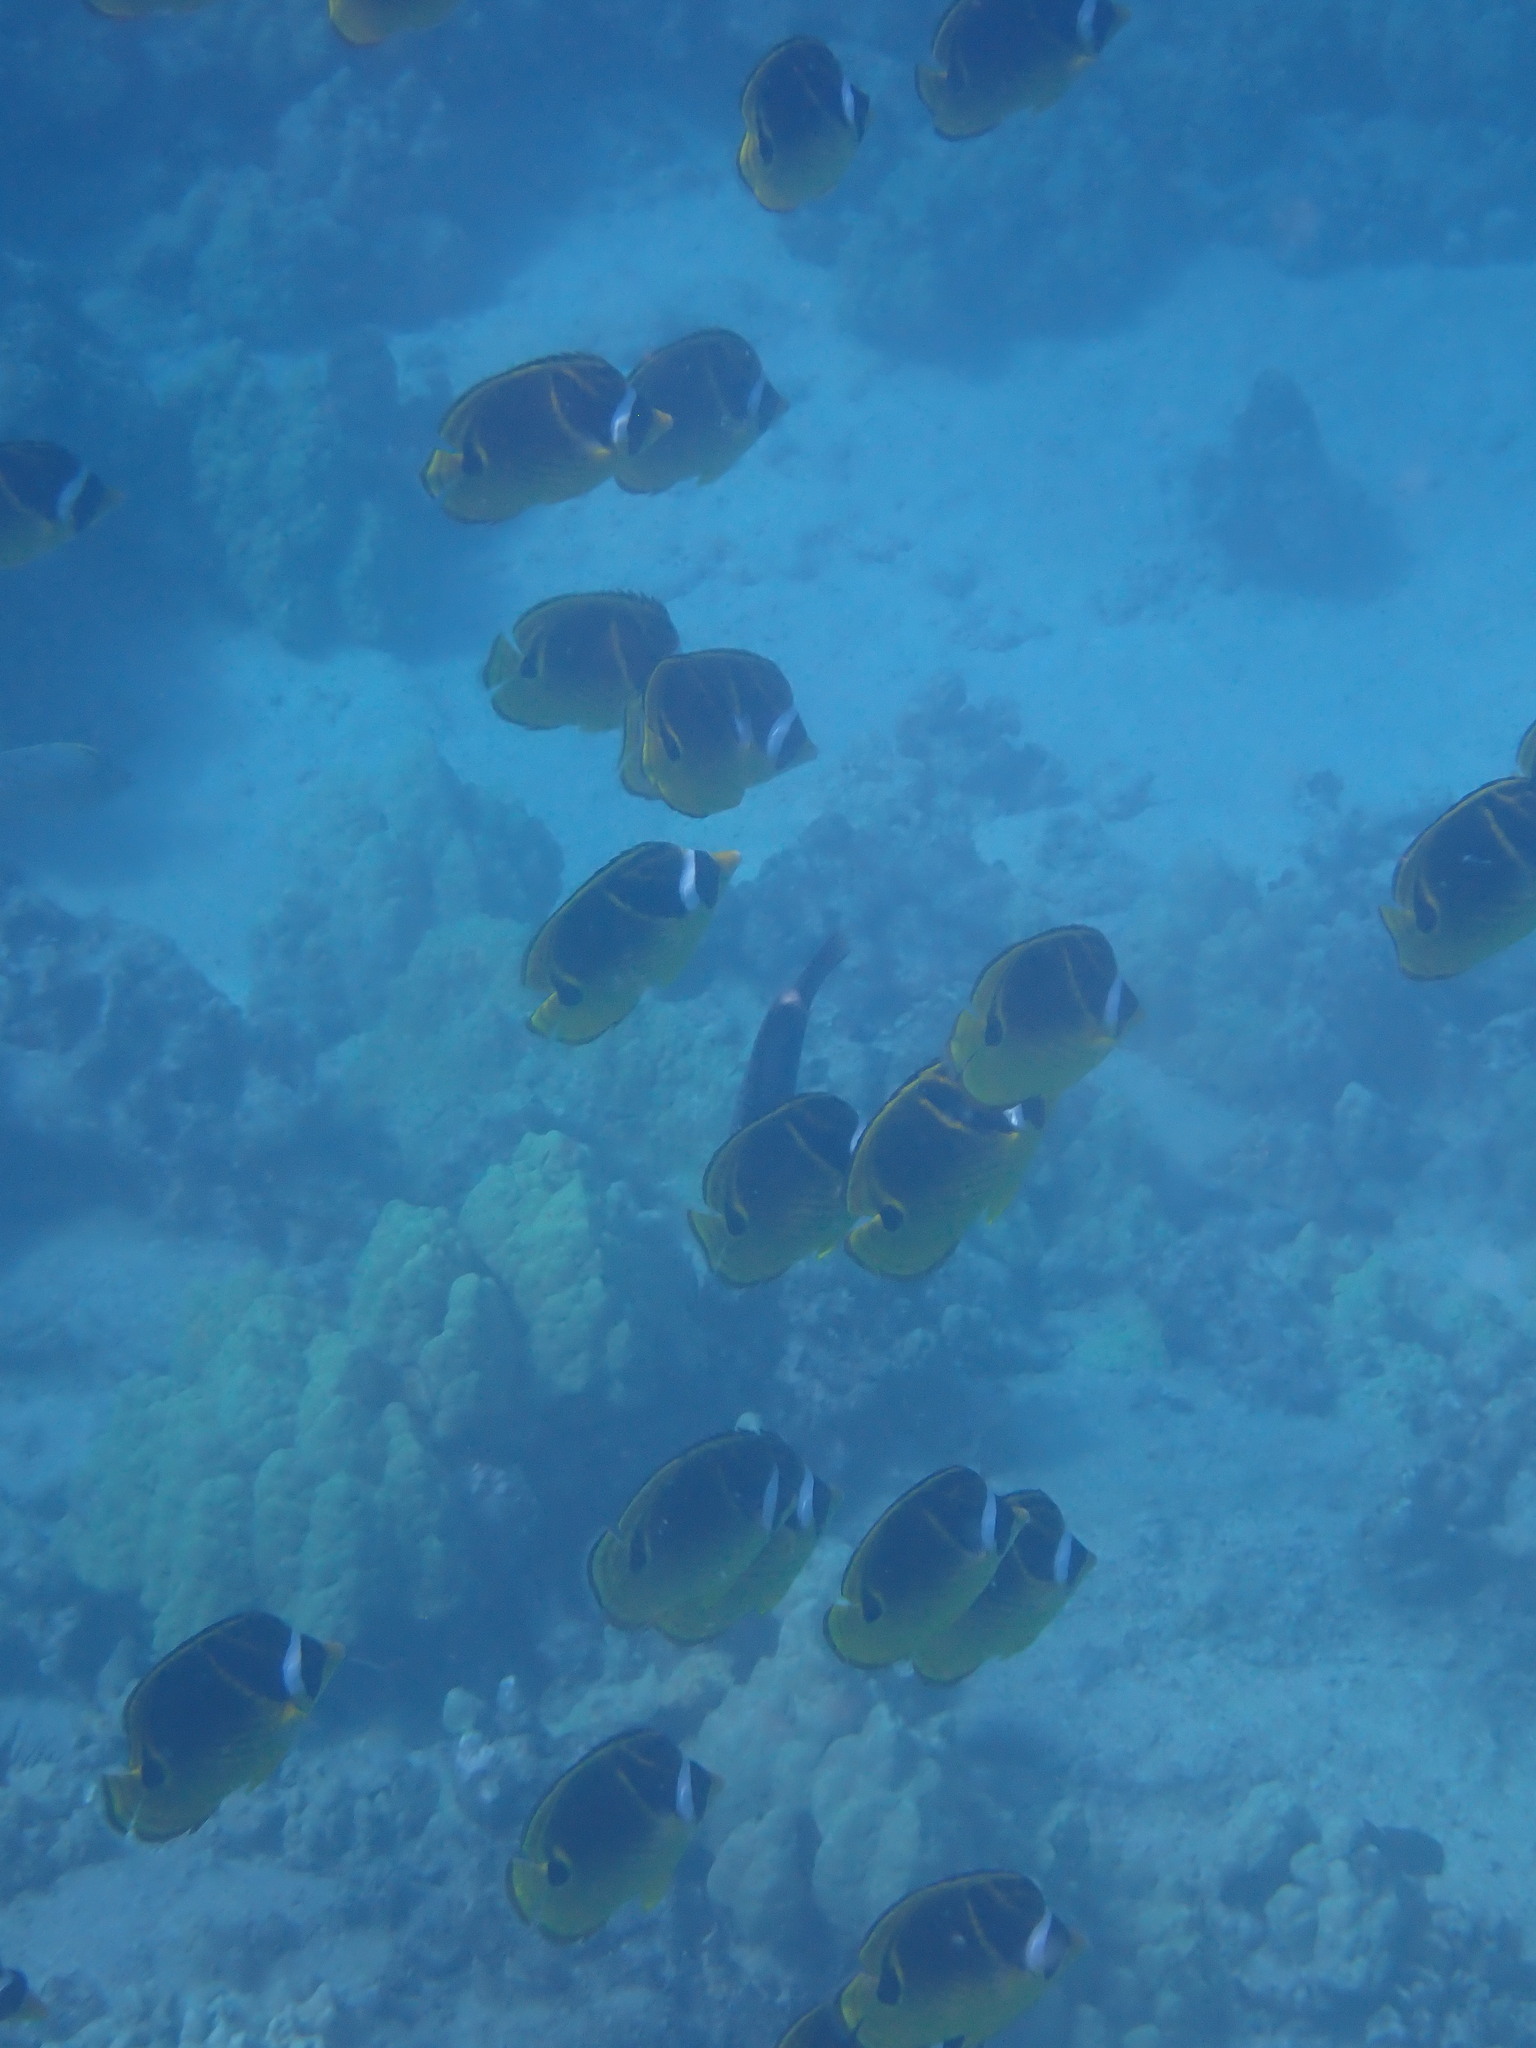
Chaetodon lunula (Raccoon Butterflyfish)